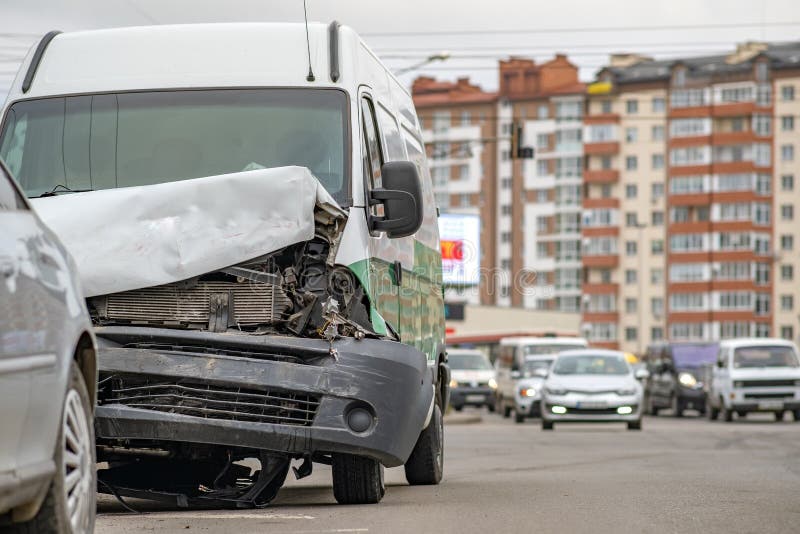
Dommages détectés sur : pare-choc avant, capot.
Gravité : mineur